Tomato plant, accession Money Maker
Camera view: horizontal (90 deg, fisheye); turntable rotation: 270 degrees
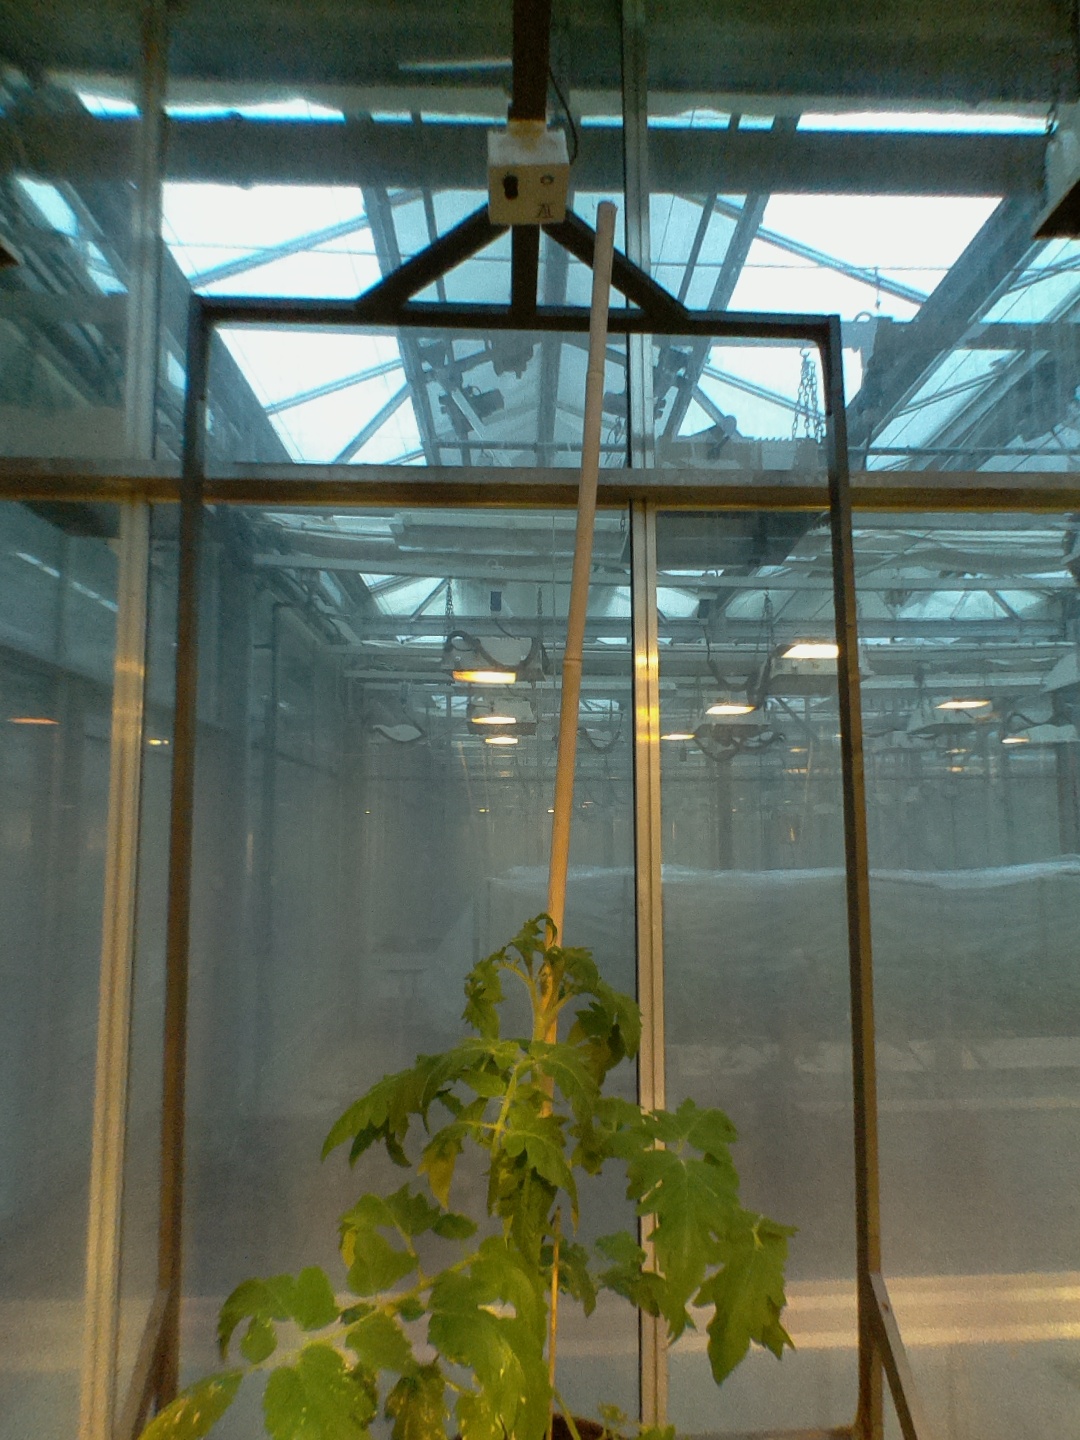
BBCH growth stage 20: First Side shoot start formed